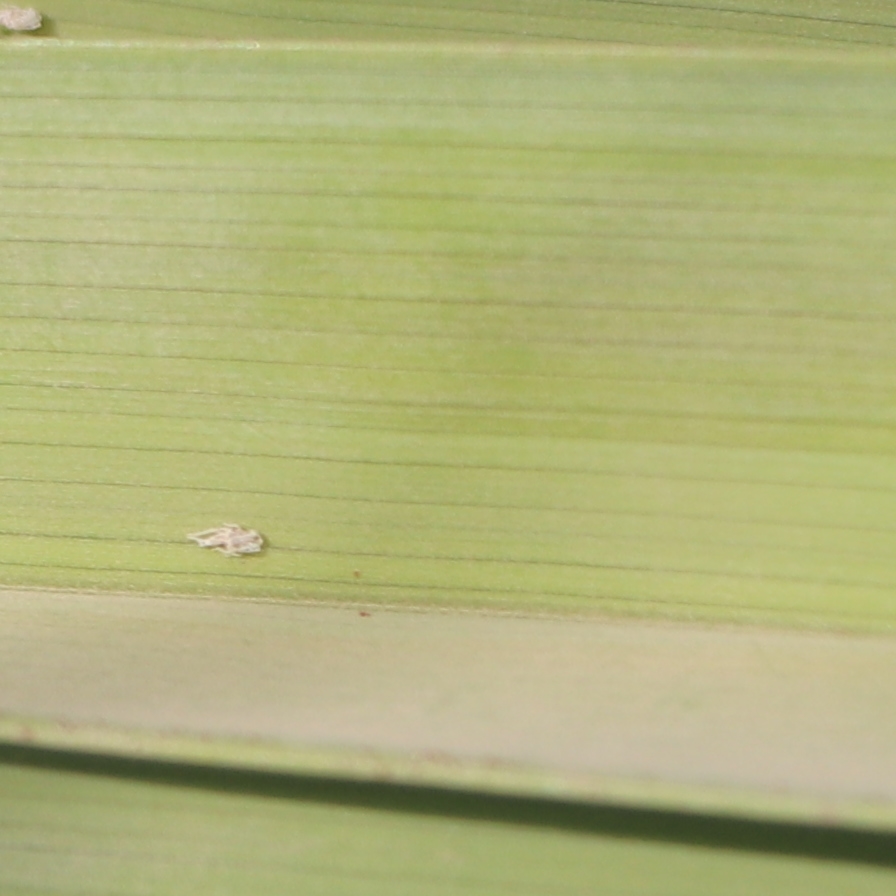
Label: Bug